Role of Christianity in civilization

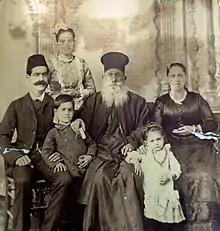
Married Eastern Orthodox priest from Jerusalem with his family (three generations),

Clerical marriage is admitted among Protestants, including both Anglicans and Lutherans. Some Protestant clergy and their children have played an essential role in literature, philosophy, science, and education in Early Modern Europe.